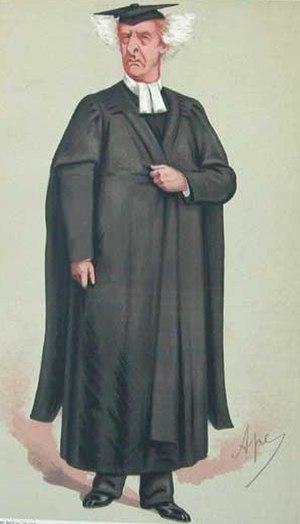
Henry George Liddell, est un linguiste britannique, philologue helléniste. Avec Robert Scott, il a publié le monumental A Greek-English Lexicon, toujours consulté par les étudiants en grec ancien. Sa fille Alice Liddell est l’Alice dont s’est inspiré Lewis Carroll pour écrire Alice au pays des merveilles.